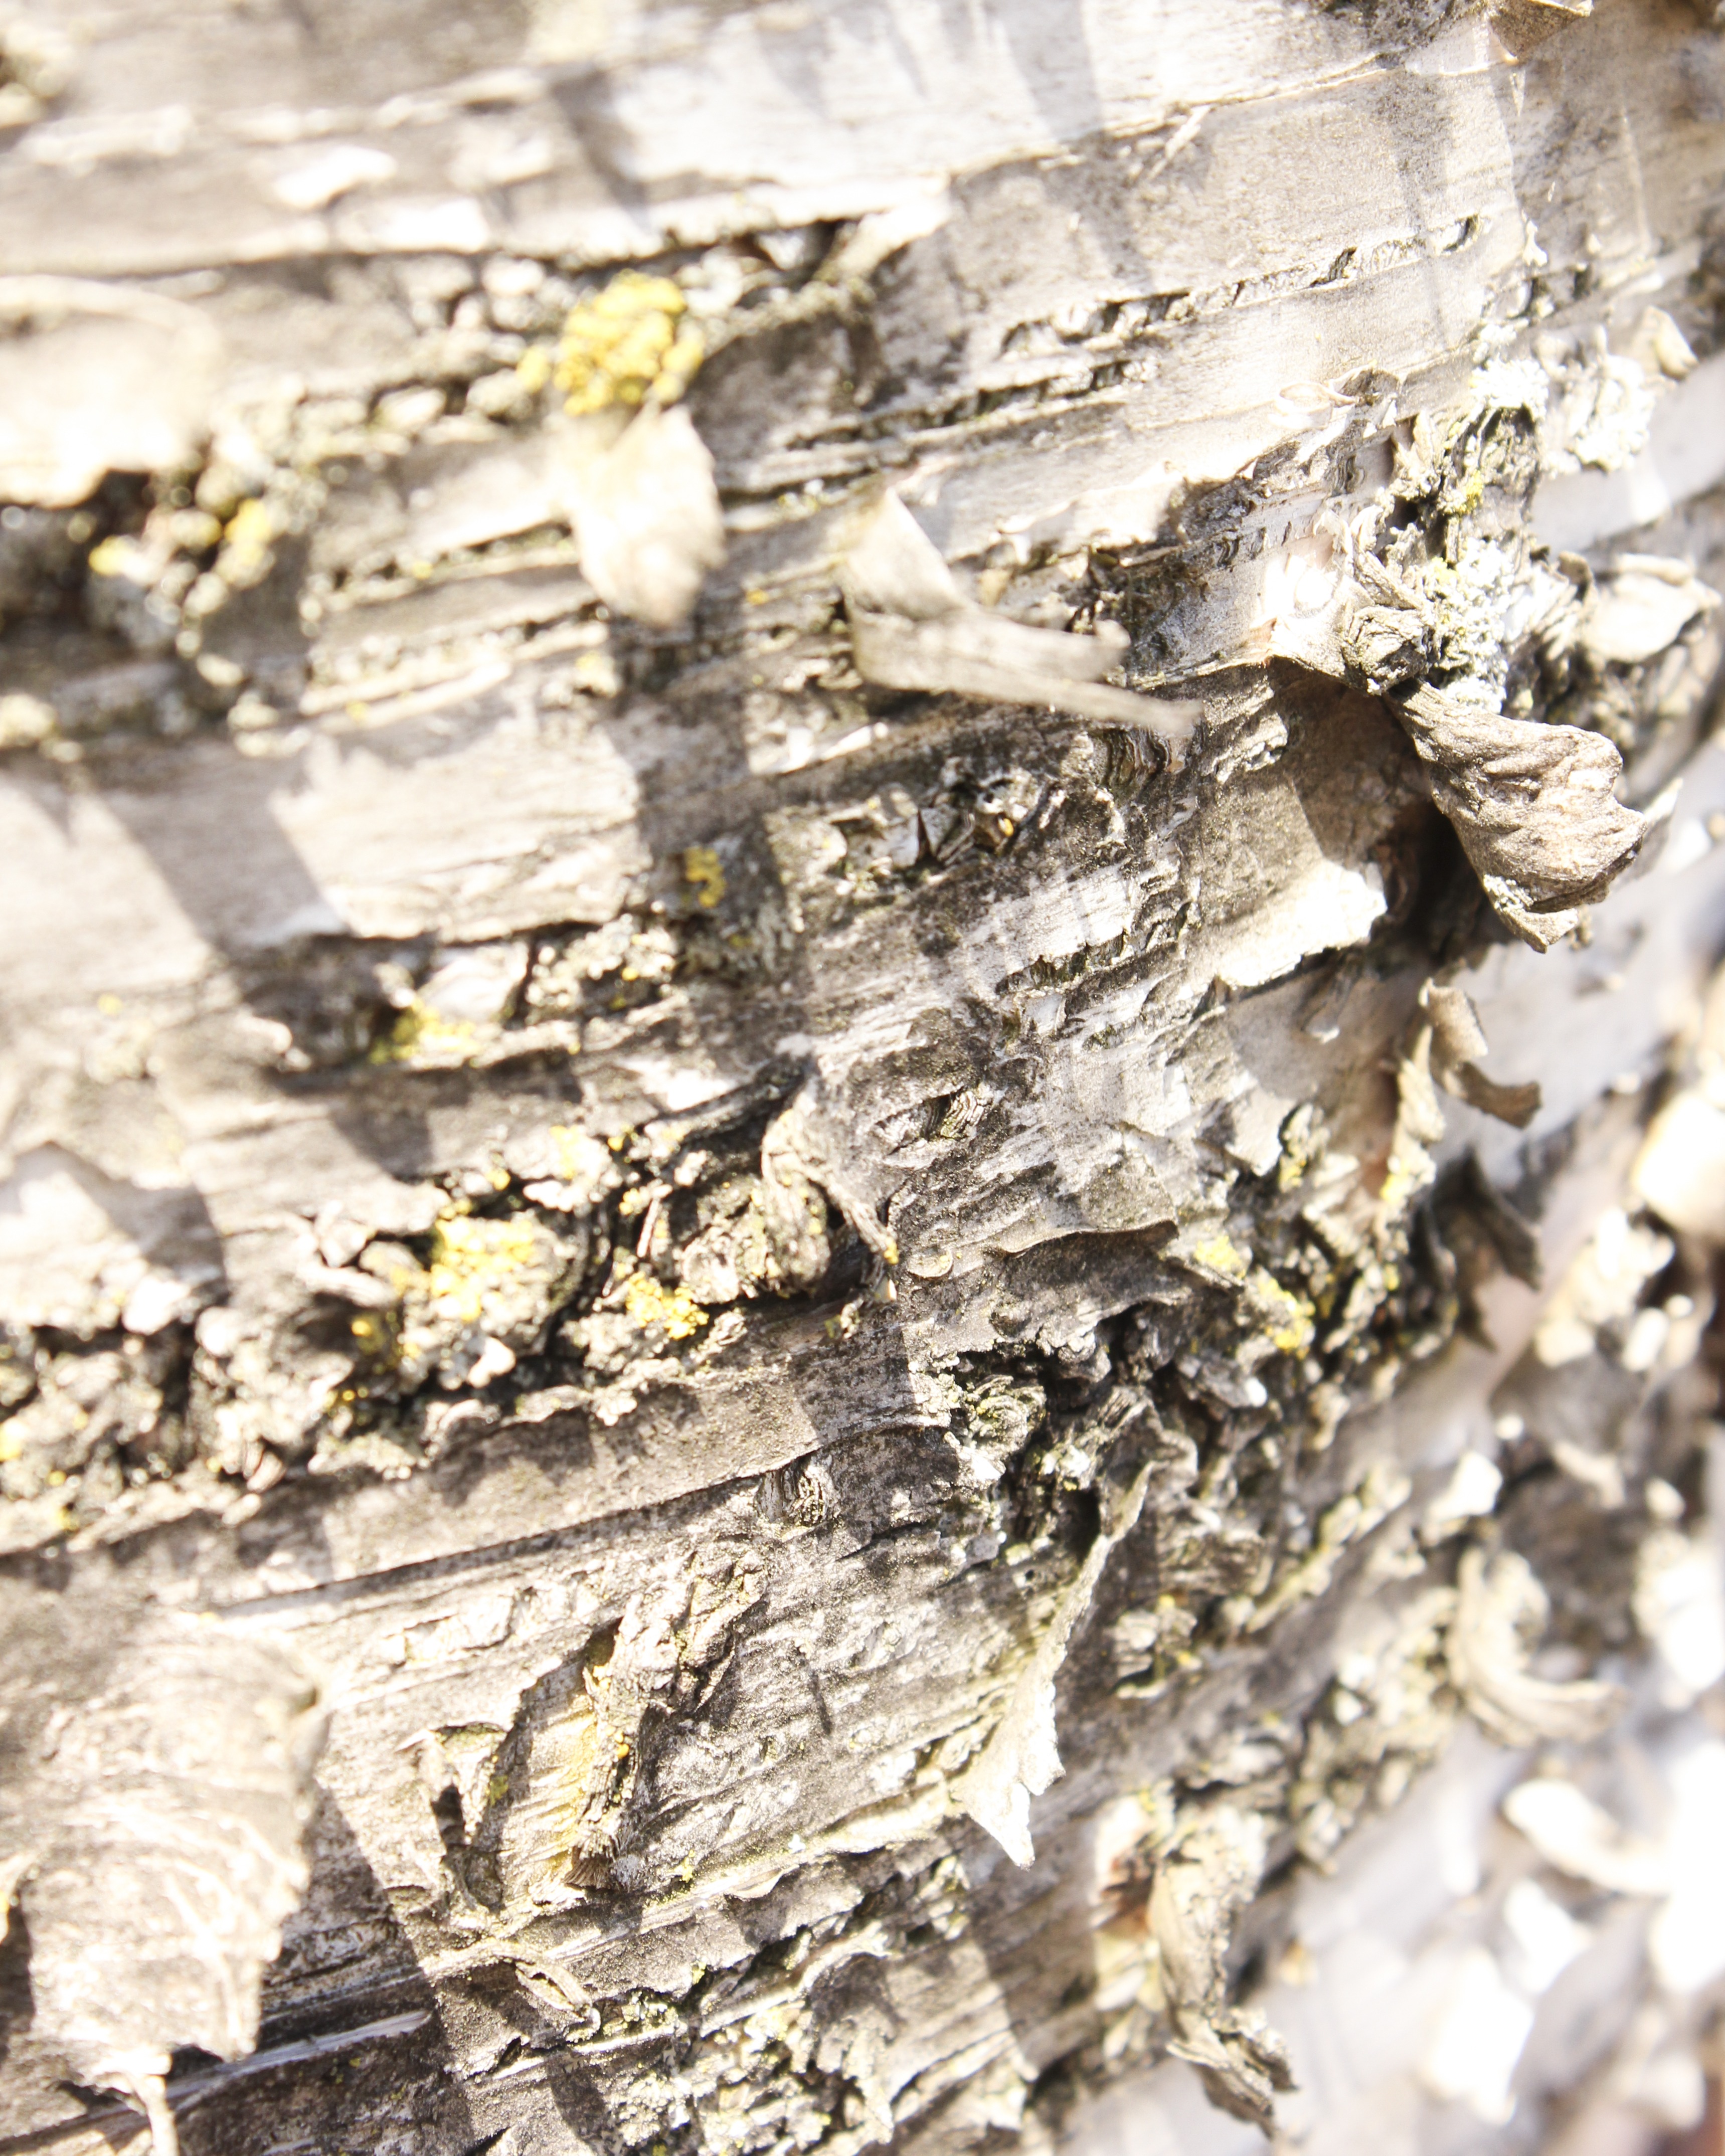
tree, branch, plant, wood, texture, leaf, flower, trunk, bark, insect, macro, birch, soil, gray, rough, fauna, invertebrate, close up, background, peeling, curled, macro photography, membrane winged insect